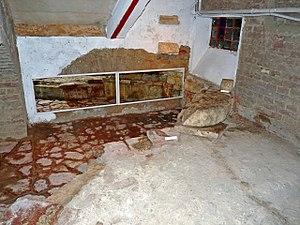
Les vestiges du château royal - puis de la reine - construit au XIIIe siècle, dans le caveau sous la salle d'assemblée de la paroisse protestante à Óbuda. On peut y voir une tranche du mur nord de l'ancienne chapelle, un morceau de plancher en marbre rouge de Tardos et quelques pierres taillées de construction.Magyar: A XIII. században épült óbudai királyi - majd királynéi - vár feltárt, vissza nem temetett maradványa az óbudai református gyülekezeti terem alatti pincében, ahol az egykori várkápolna északi falának egy szakasza, a tardosi vörös márvány padlózat egy darabja és néhány faragott kő építőelem látható. This is a photo of a monument in Hungary. Identifier: 349